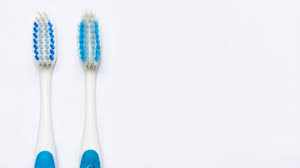
Waste category: trash